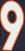
Number: 9